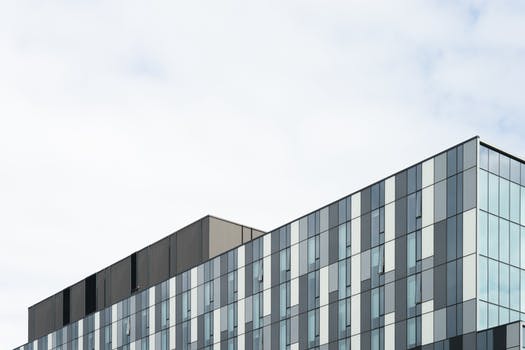
Label: No Watermark